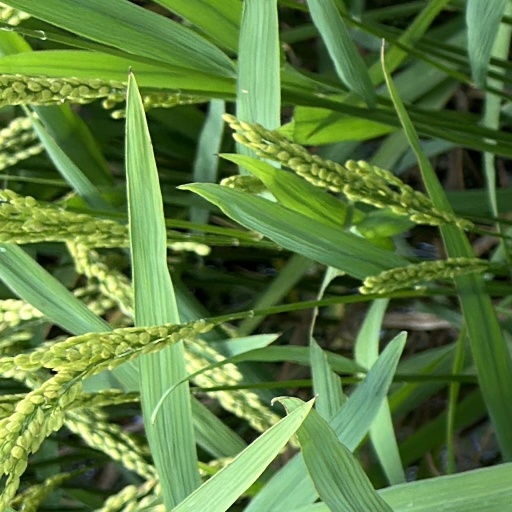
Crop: rice